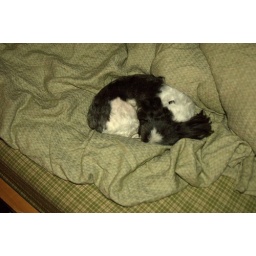
Clover curled up in a ball on our bed